Chromolithography

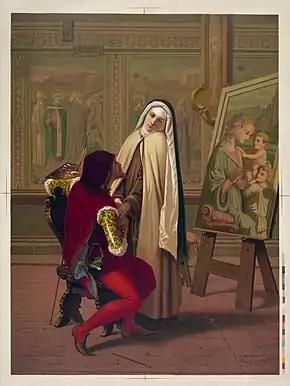
"Love or Duty", a chromolithograph by Gabriele Castagnola, 1873. The nineteen colours of ink used can be seen on the right hand side.

Chromolithography is a method for making multi-colour prints in lithography, and in theory includes all types of lithography that are printed in colour. However, in modern usage it is normally restricted to 19th-century works, and the higher quality examples from that period; almost all 21st-century colour printing uses lithography, but would not be described using the term chromolithography. When chromolithography is used to reproduce photographs, the term photochrome is frequently used. Lithography is a method of printing on flat surfaces using a flat printing plate instead of raised relief or recessed intaglio techniques.